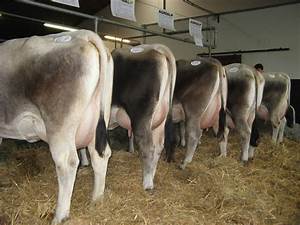
Label: cow